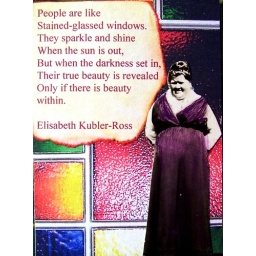
Background-copy of picture of stained glass window in my house. Paper elements